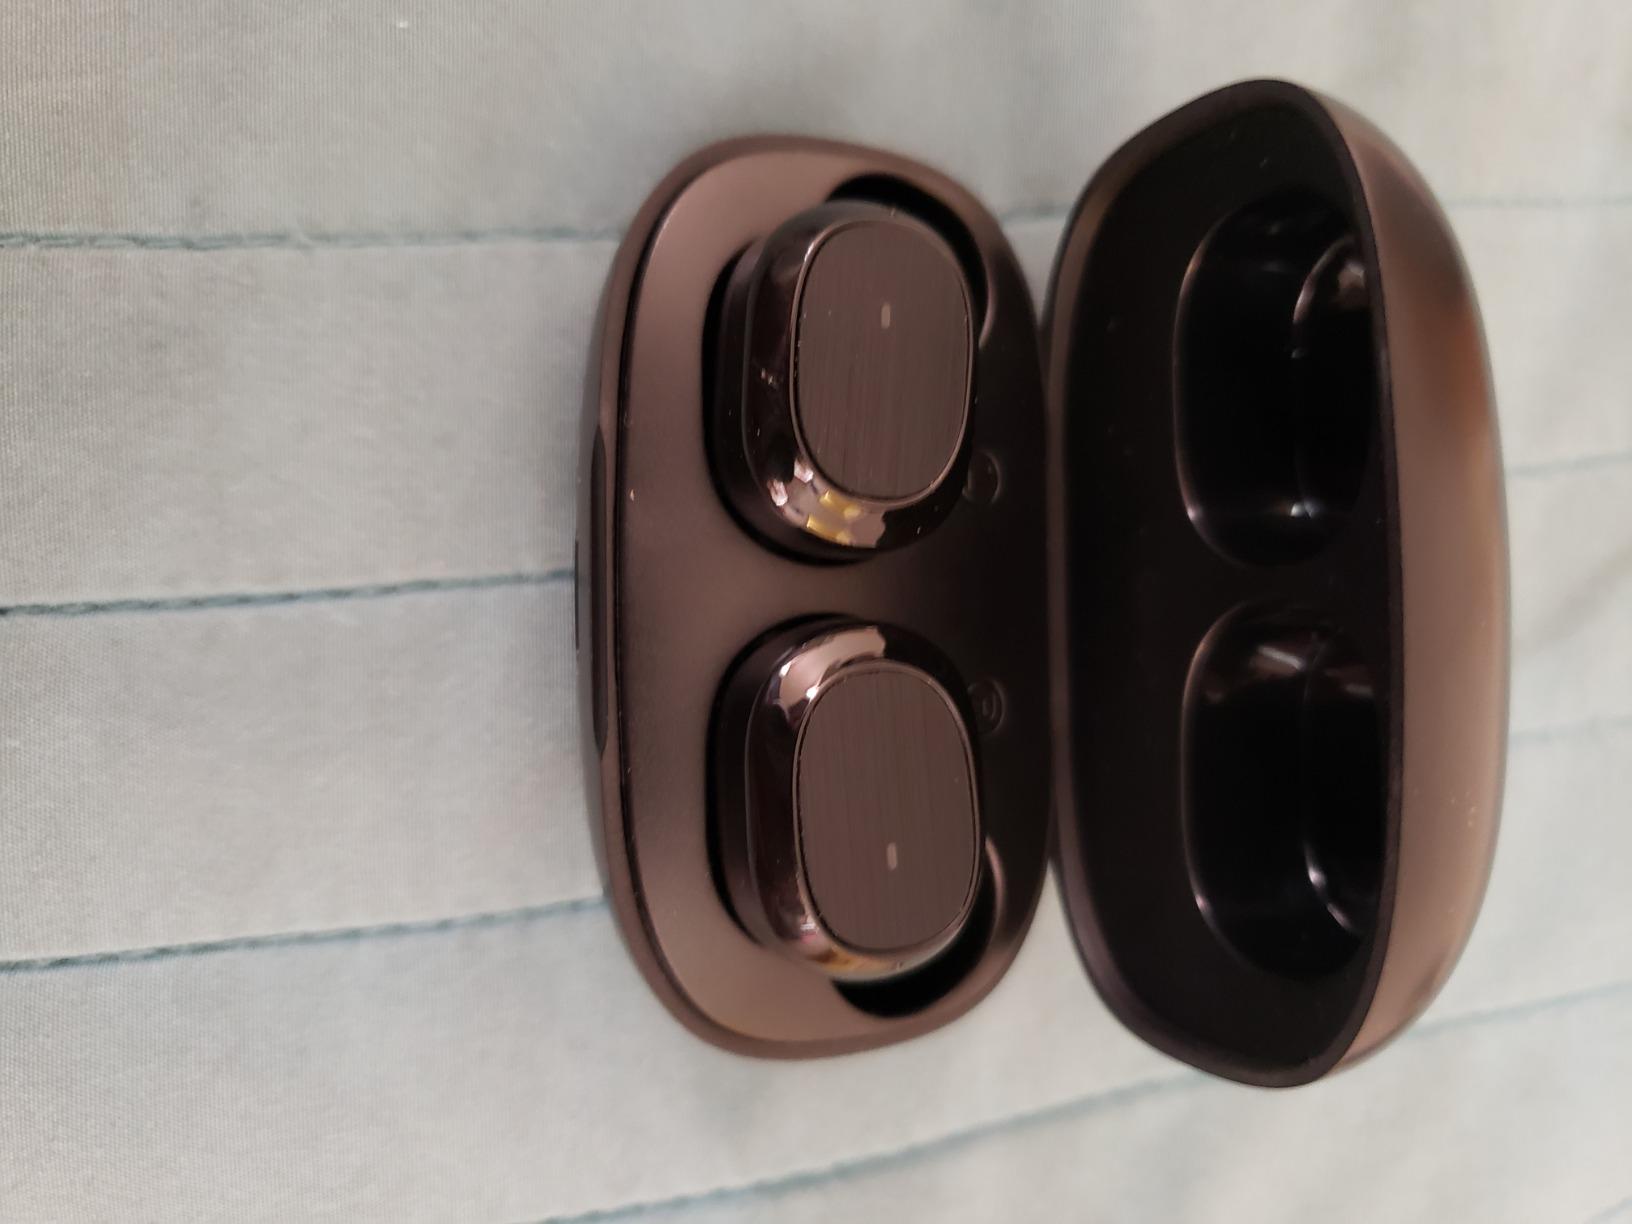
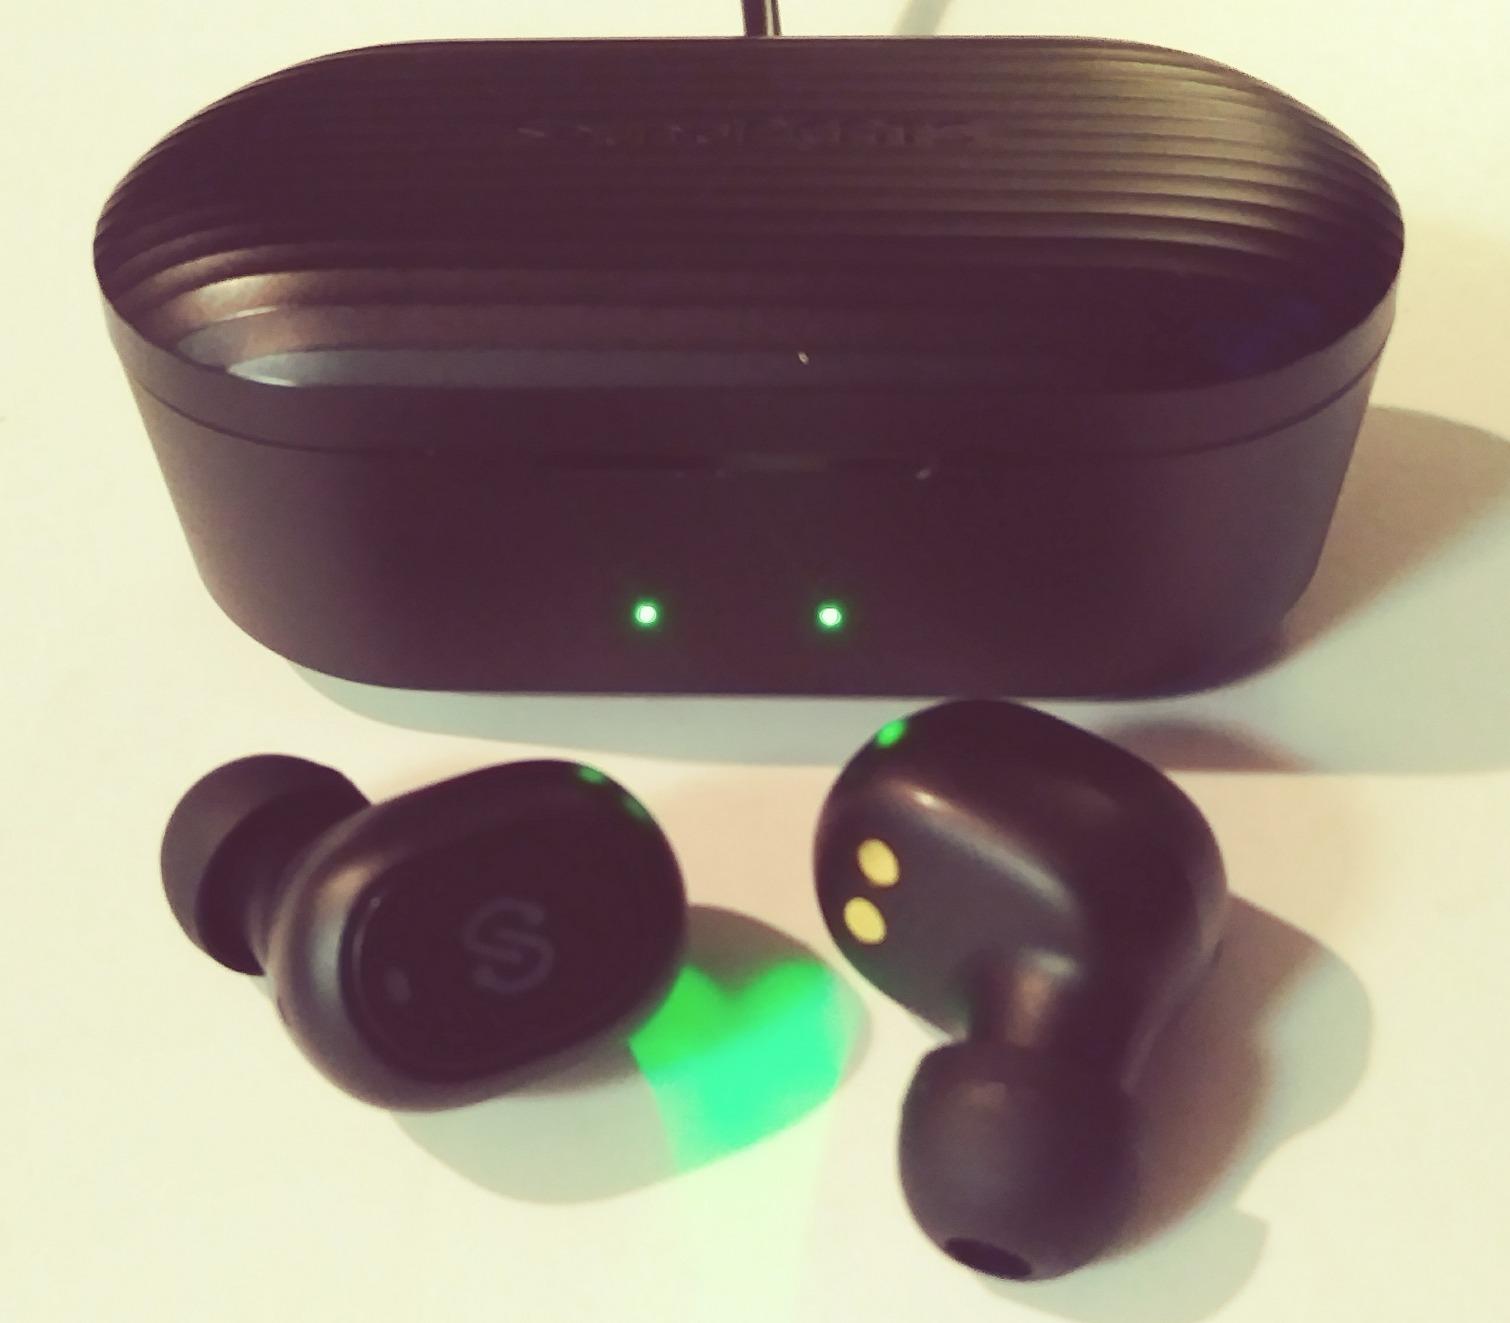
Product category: earbuds
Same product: no